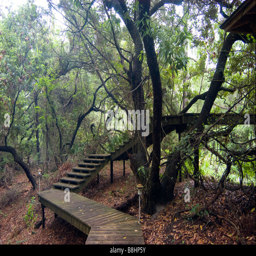
a raised wooden walkway winds through a live oak forest